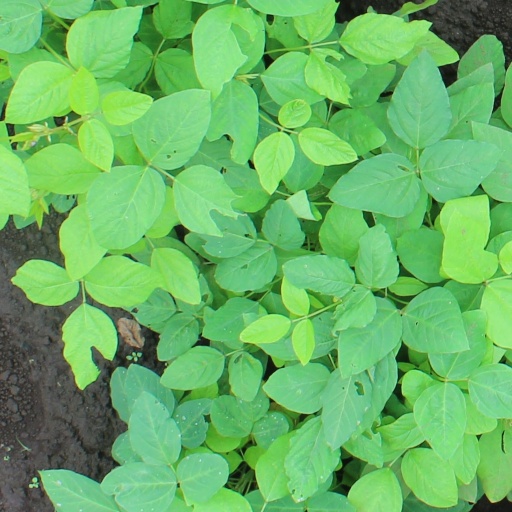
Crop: soybean